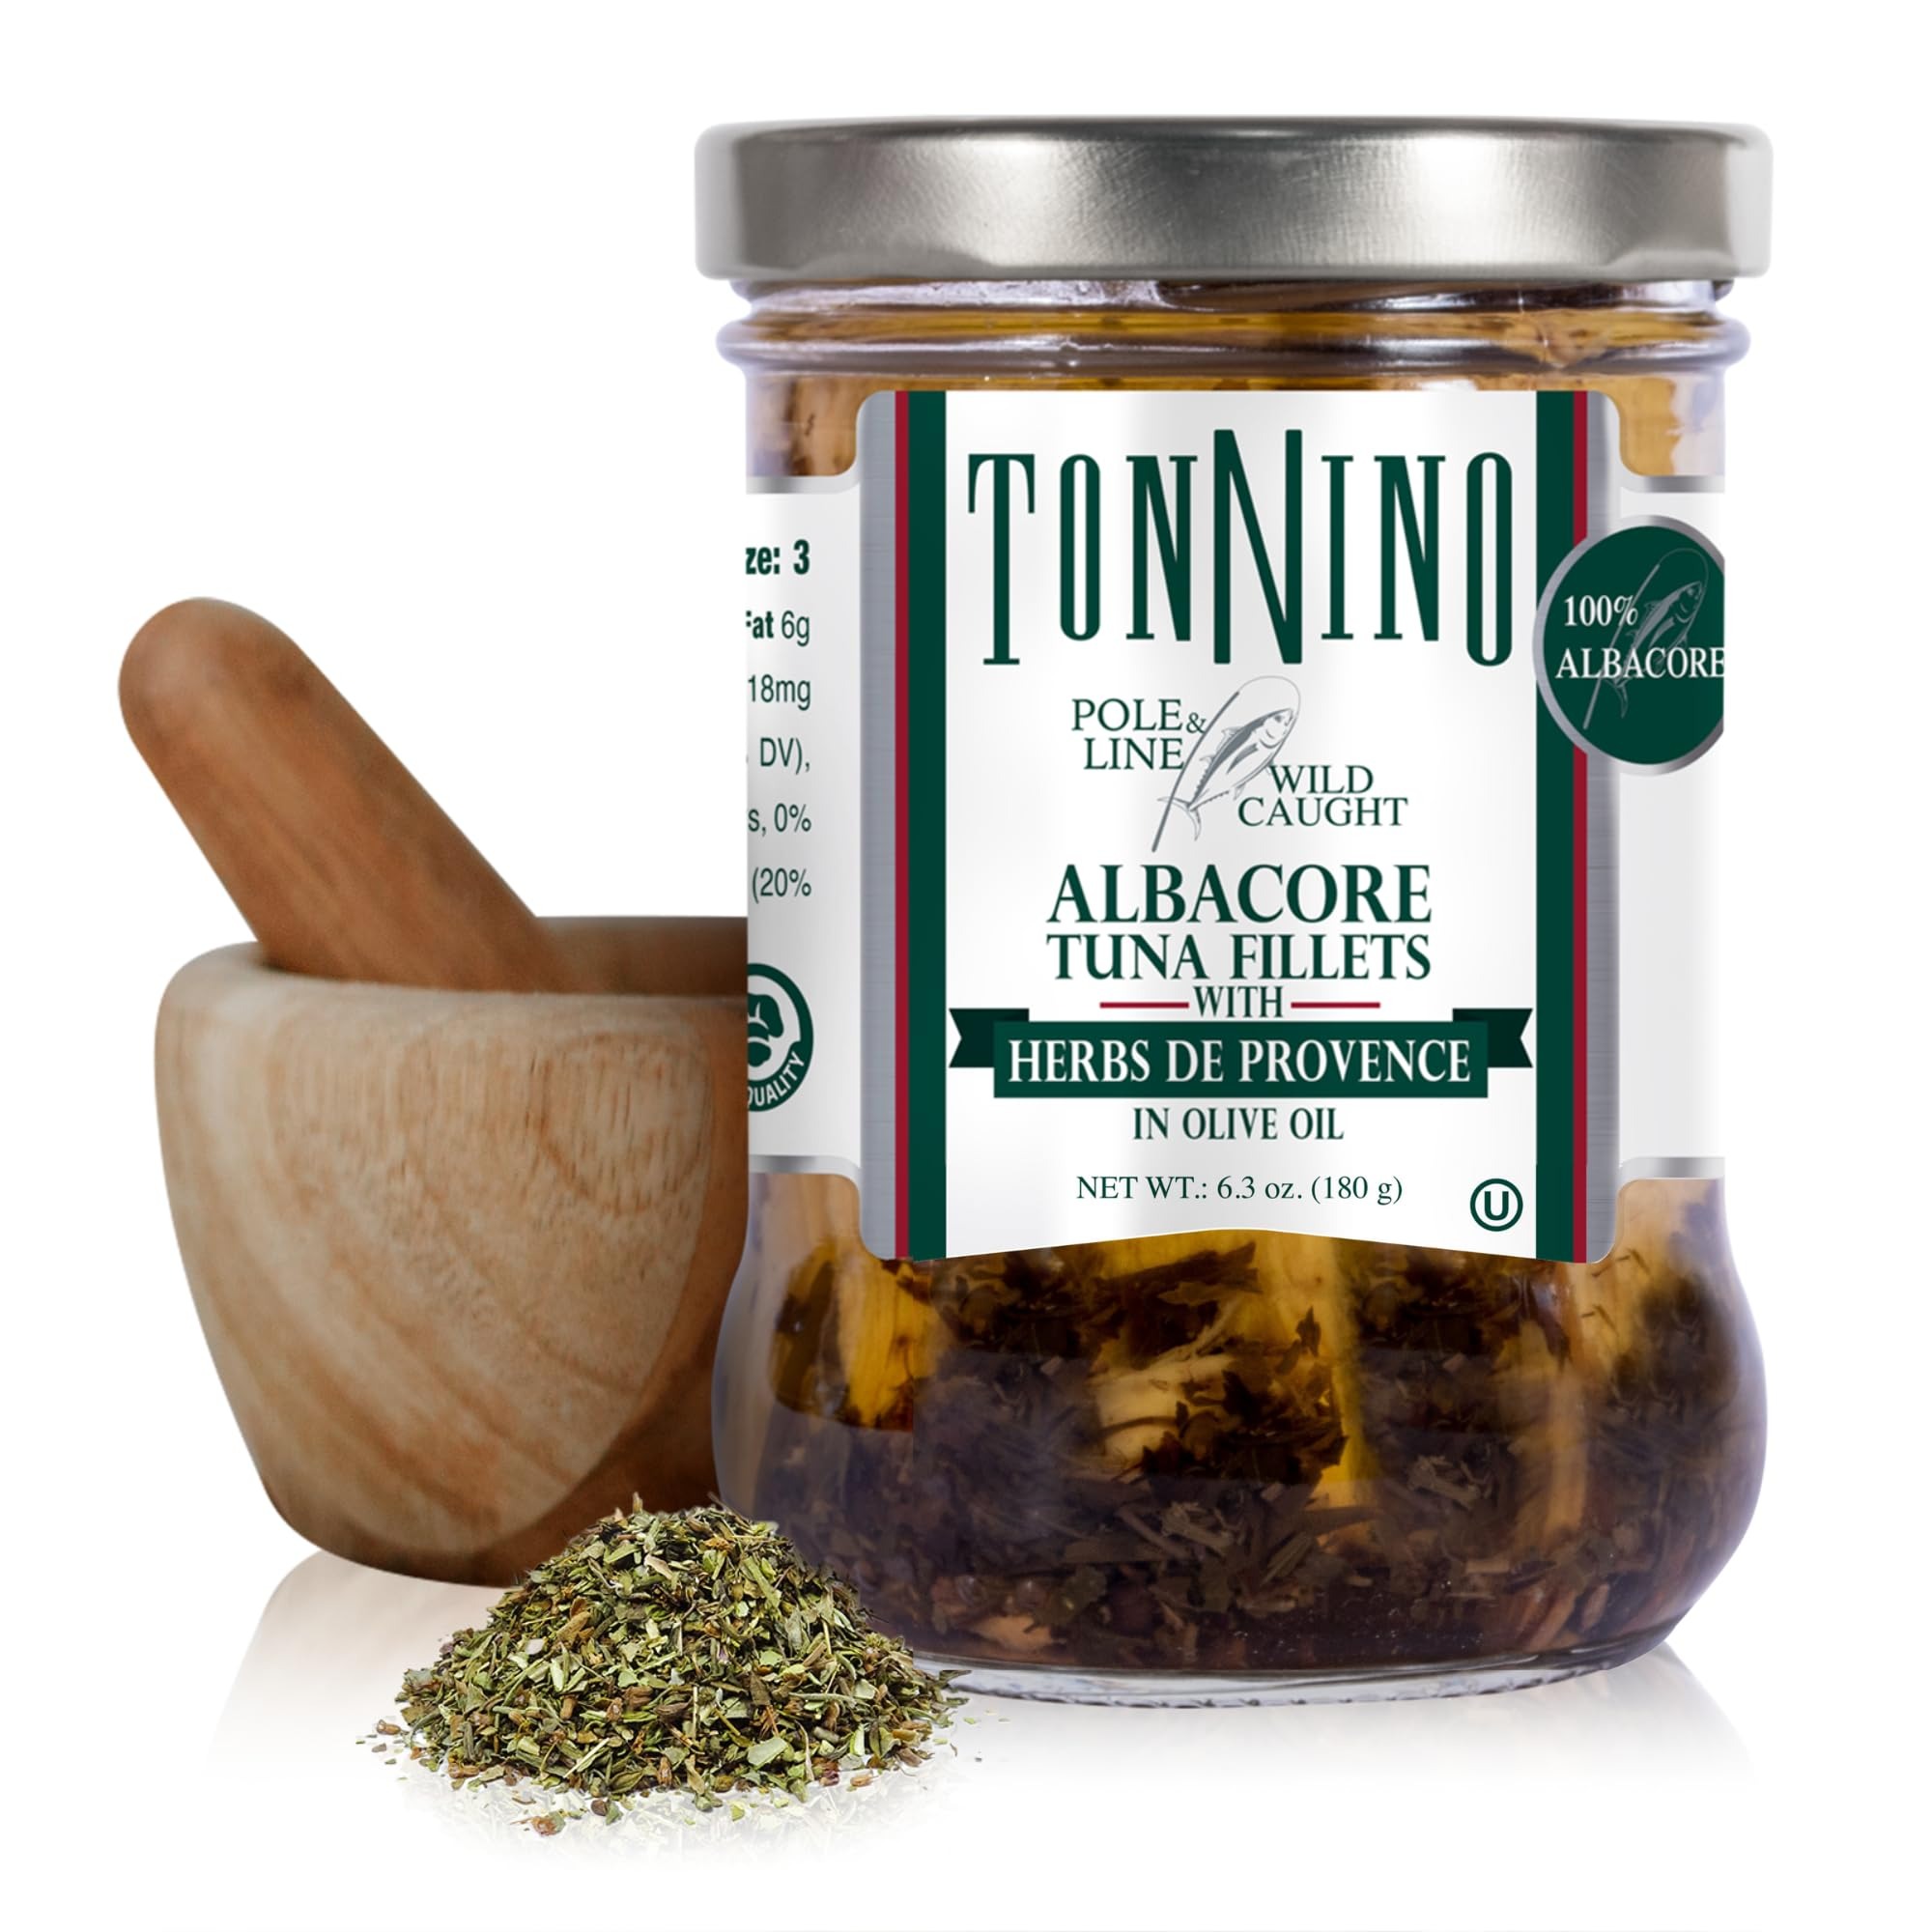
Item Name: Tonnino Tuna Fish Albacore - Olive Oil with Herbs de Provence – Pack of 6 – Alternative to Salmon – Protein Snacks – Ready to Eat Meals
Bullet Point 1: High Protein: Premium Albacore Tuna with tonnino tuna fish albacore - olive oil with herbs de..
Bullet Point 2: Freshness Preserved: Carefully packed in a glass jar to seal in moisture, flavor, and nutrients,..
Bullet Point 3: Healthy Fats: A natural source of Omega-3s and lean protein to support heart and brain health in..
Bullet Point 4: Meal Ready: Ideal for salads, sandwiches, wraps, or grain bowls—easy to prepare with no cooking..
Bullet Point 5: Clean Ingredients: Made without preservatives, additives, or artificial flavors—suitable for..
Bullet Point 6: Sustainable Choice: Responsibly harvested wild-caught tuna aligned with environmentally..
Bullet Point 7: Convenient Pack: Portable and shelf-stable, perfect for work lunches, gym snacks, emergency..
Bullet Point 8: Taste and Nutrition: A balanced seafood option that delivers flavor and fuel for active,..
Product Description: Albacore Tuna Tonnino Tuna Fish Albacore - Olive Oil with Herbs de Provence packed in a premium glass jar for unmatched freshness and flavor. Enjoy a protein-rich, ready-to-eat meal perfect for gourmet recipes, salads, or healthy snacks.
Value: nan
Unit: None

Price: 76.53